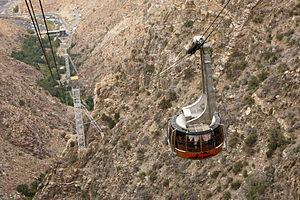
Le Palm Springs Aerial Tramway à Palm Springs, en Californie, est le plus grand téléphérique rotatif au monde.